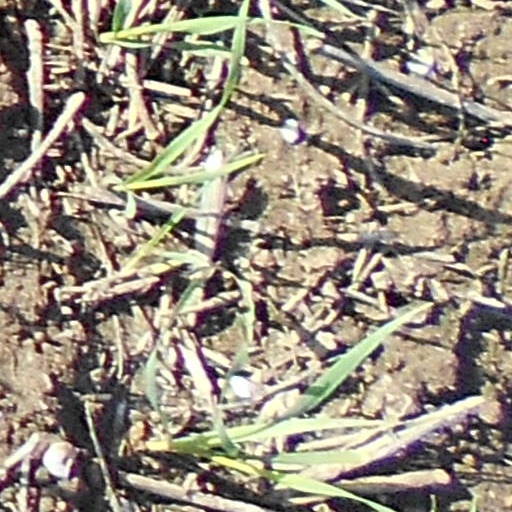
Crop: wheat